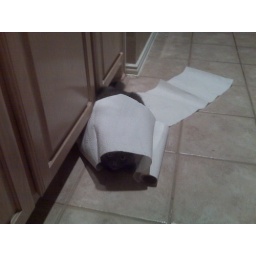
Our dork cat thinks she is hiding under the paper towels.